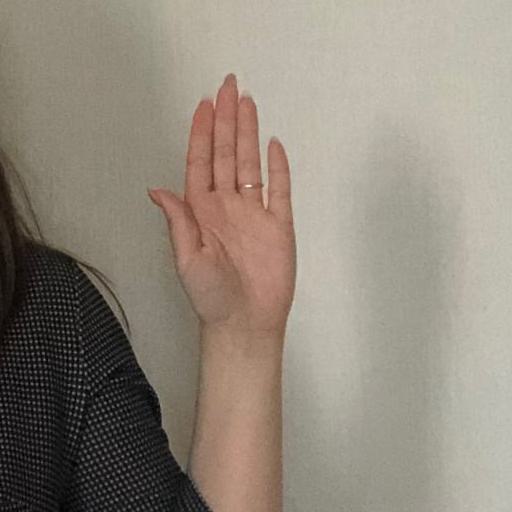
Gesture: stop